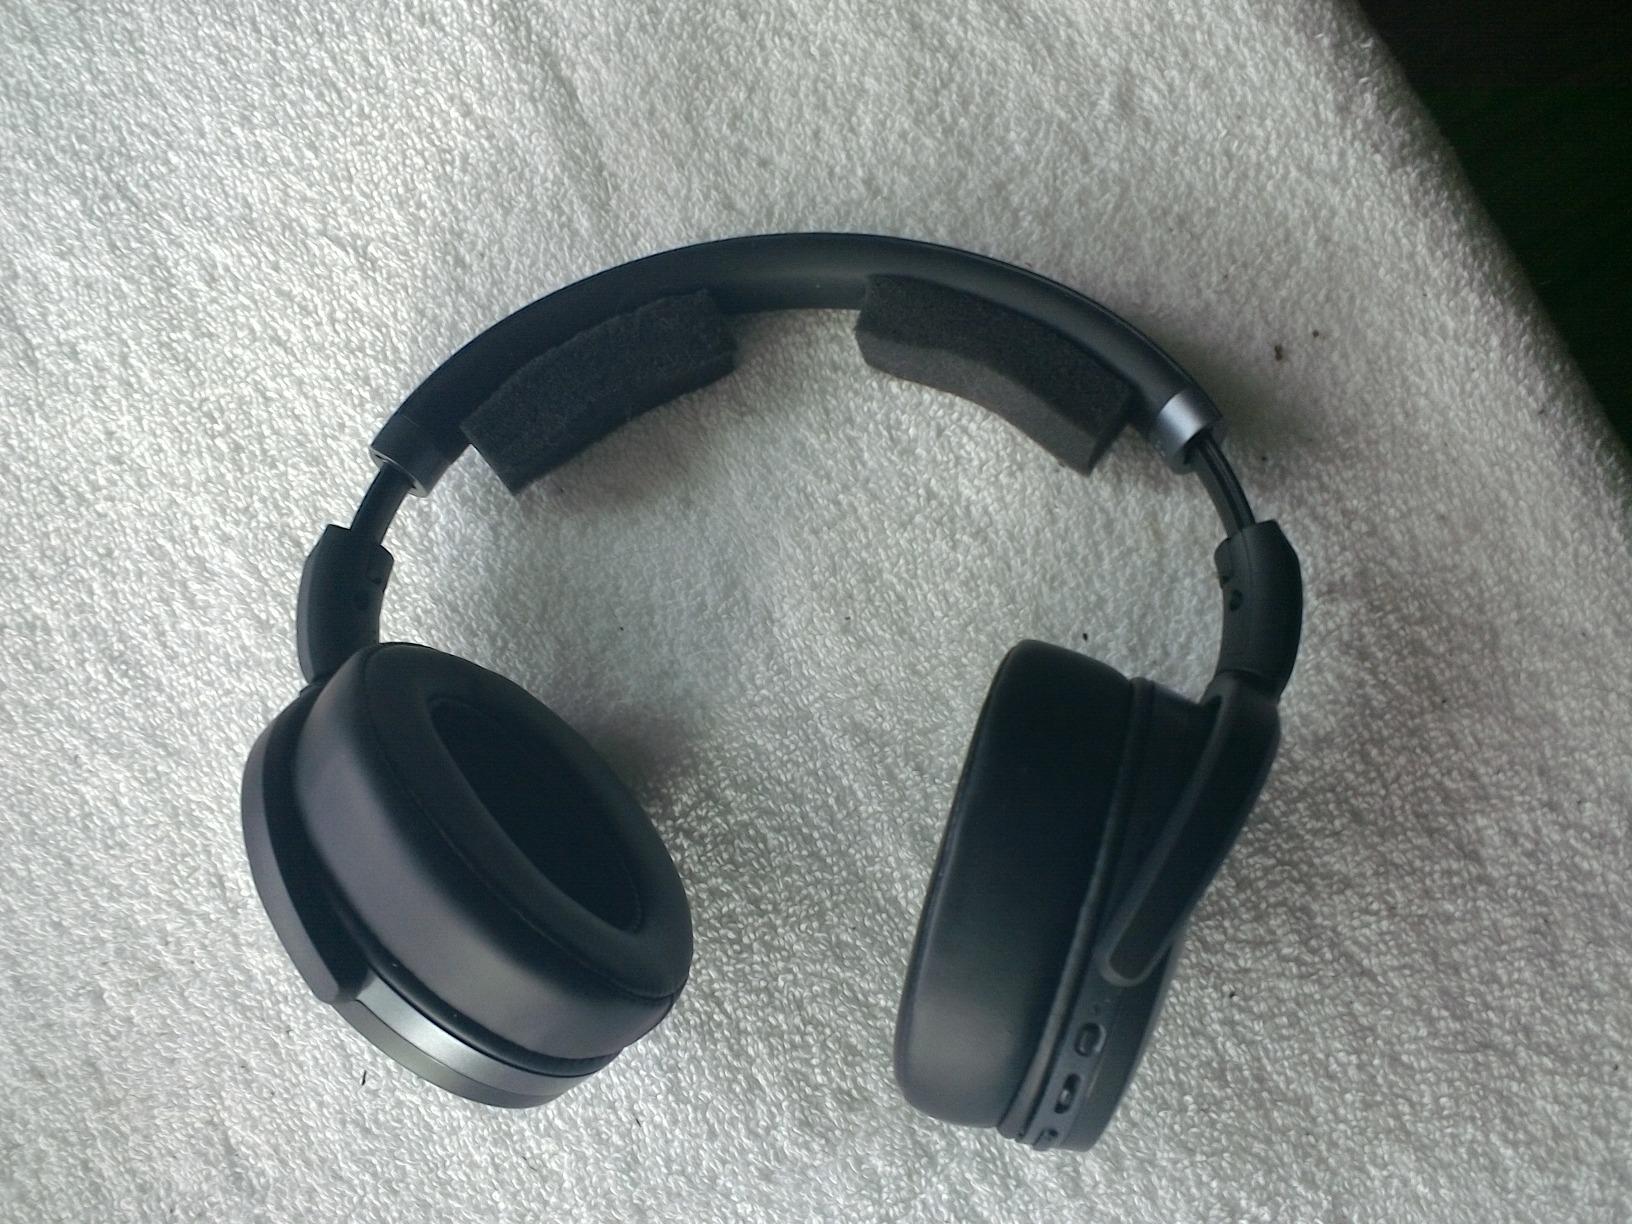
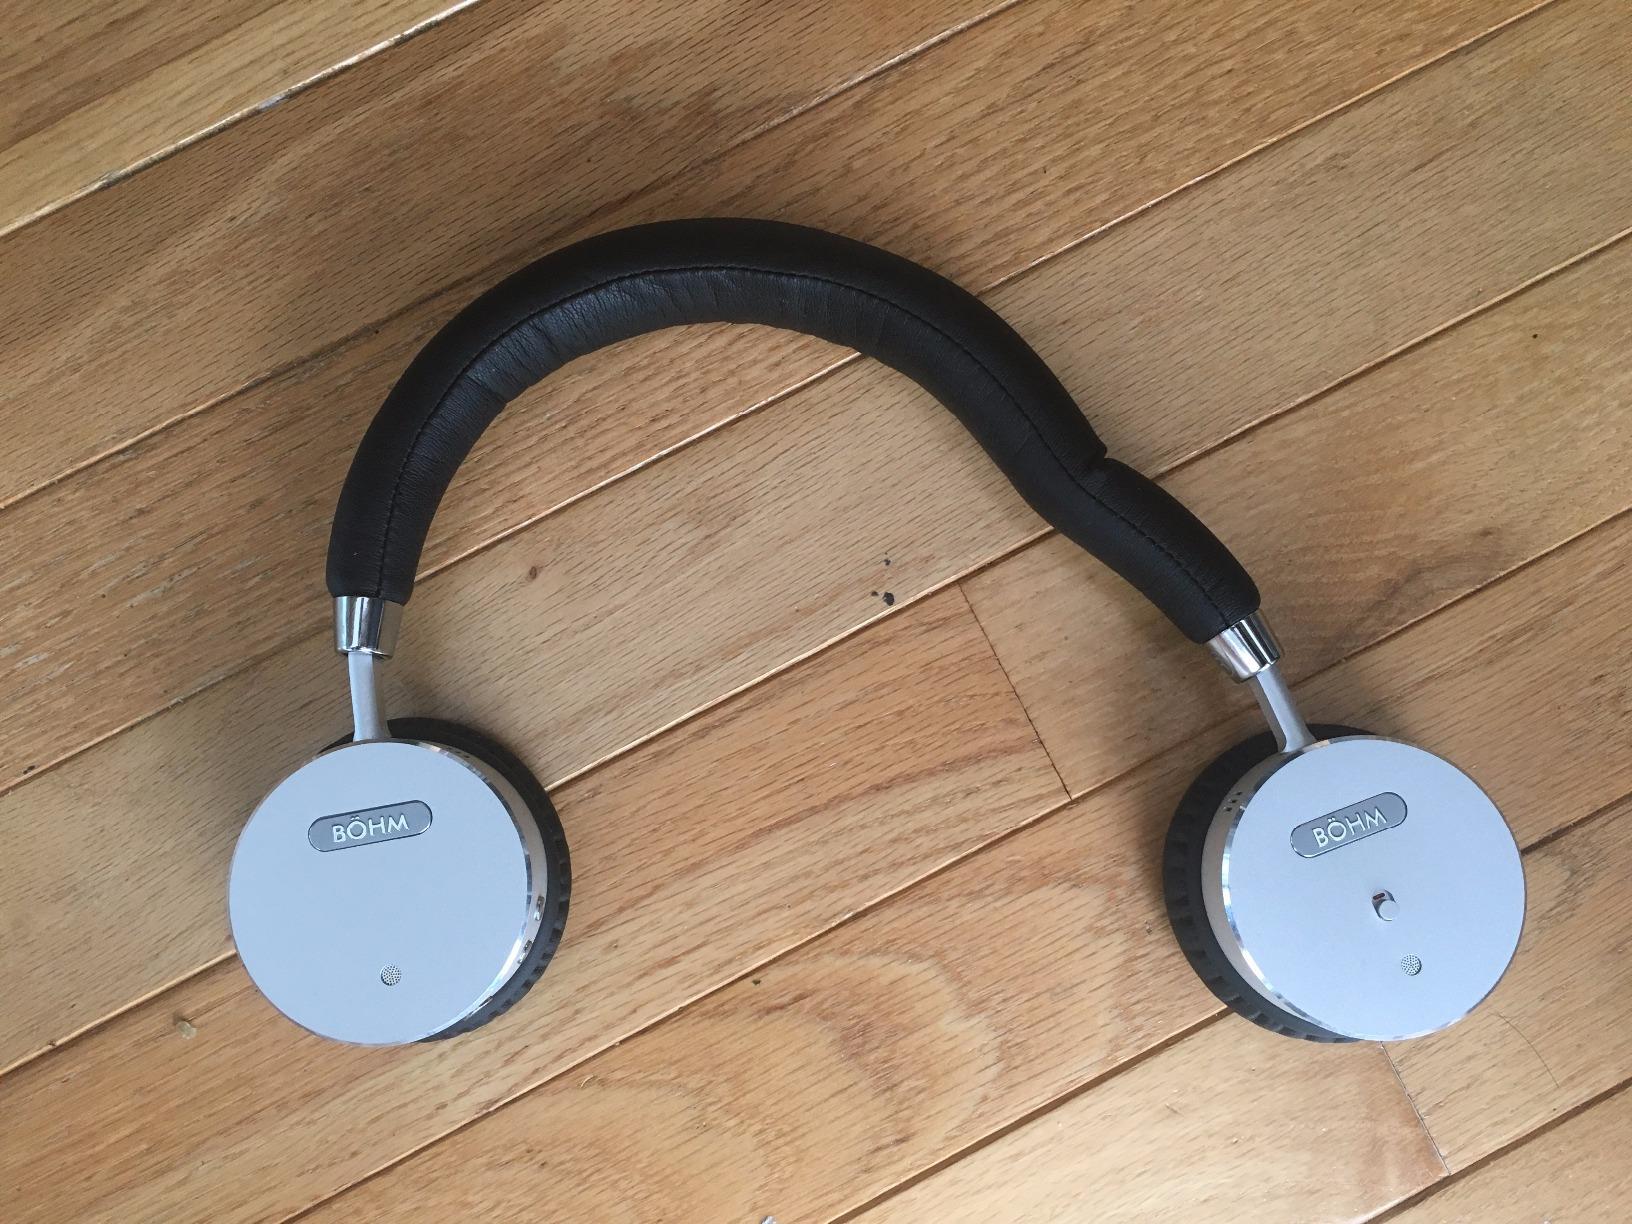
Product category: headphones
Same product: no